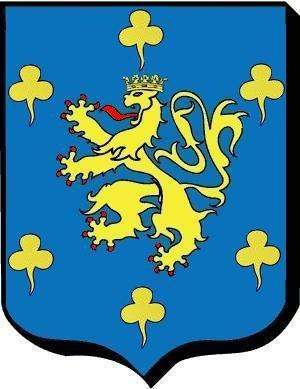
Blason de la famille Le Maire de la Roche-Jacquelin. D'azur au Lion d'or couronné de même, armé et lampassé de gueules, entouré de six trèfles aussi d'or
Le château de la Roche-Jacquelin est situé sur la commune de Daumeray dans le département de Maine-et-Loire en France.